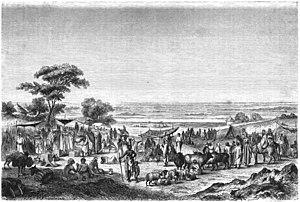
Vue du marché de Sokoto.
L'histoire de la culture du coton en Afrique subsaharienne est marquée par une expansion dans la zone franc au cours des années suivant la deuxième guerre mondiale, précédée par des cultures plus artisanales dans de nombreux pays et des tentatives d'implantation à plus grande échelle au milieu du XIXᵉ siècle.